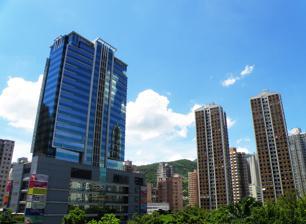
Building: Kolour Tsuen Wan
Country: China
Year built: 1989
Building in Tsuen Wan, Hong Kong 22°22′16″N 114°7′5″E / 22.37111°N 114.11806°E / 22.37111; 114.11806 KOLOUR‧Tsuen Wan in June 2015 Base of KOLOUR‧Tsuen Wan I in June 2015 Base of KOLOUR‧Tsuen Wan II in July 2016 KOLOUR‧Tsuen Wan ( Chinese : 荃灣千色匯 ) is a private housing estate and shopping mall in Tsuen Wan Town, New Territories , Hong Kong . Its phase 1 (previously named as Tsuen Wan City Landmark I , Chinese : 荃灣城市中心I , opened in 1996) and phase 2 (previously named as Tsuen Wan City Landmark II Chinese : 荃灣城市中心II or Tsuen Wan Town Square Chinese : 荃灣城市廣場 , opened in 1989) are located at Chung On Street and Castle Peak Road respectively, and they were developed by Henderson Land Development . The shopping mall in phase 1 and 2 covers the total area of 330,000 square feet (31,000 m 2 ). Two phases are connected by air-conditioned pedestrian footbridge . The largest tenant of the shopping mall is Citistore Tsuen Wan Branch, which has been regarded as one of the landmarks in Tsuen Wan Town Centre. Citistore is also the subsidiary of Henderson Land Development. References